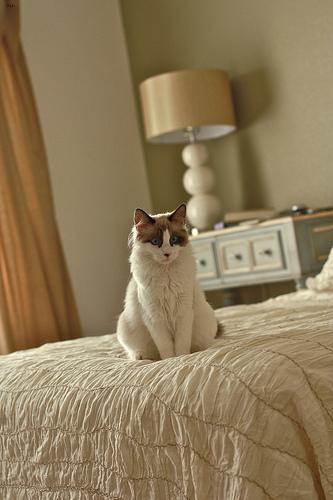
Ragdoll